Digest Writer

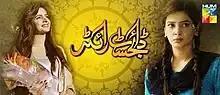

Digest Writer is a Pakistani drama series that premiered on Hum TV on 5 October 2014. The serial is penned by Umera Ahmad and directed by Syed Ahmed Kamran. It stars Saba Qamar, Agha Ali, and Gohar Rasheed.